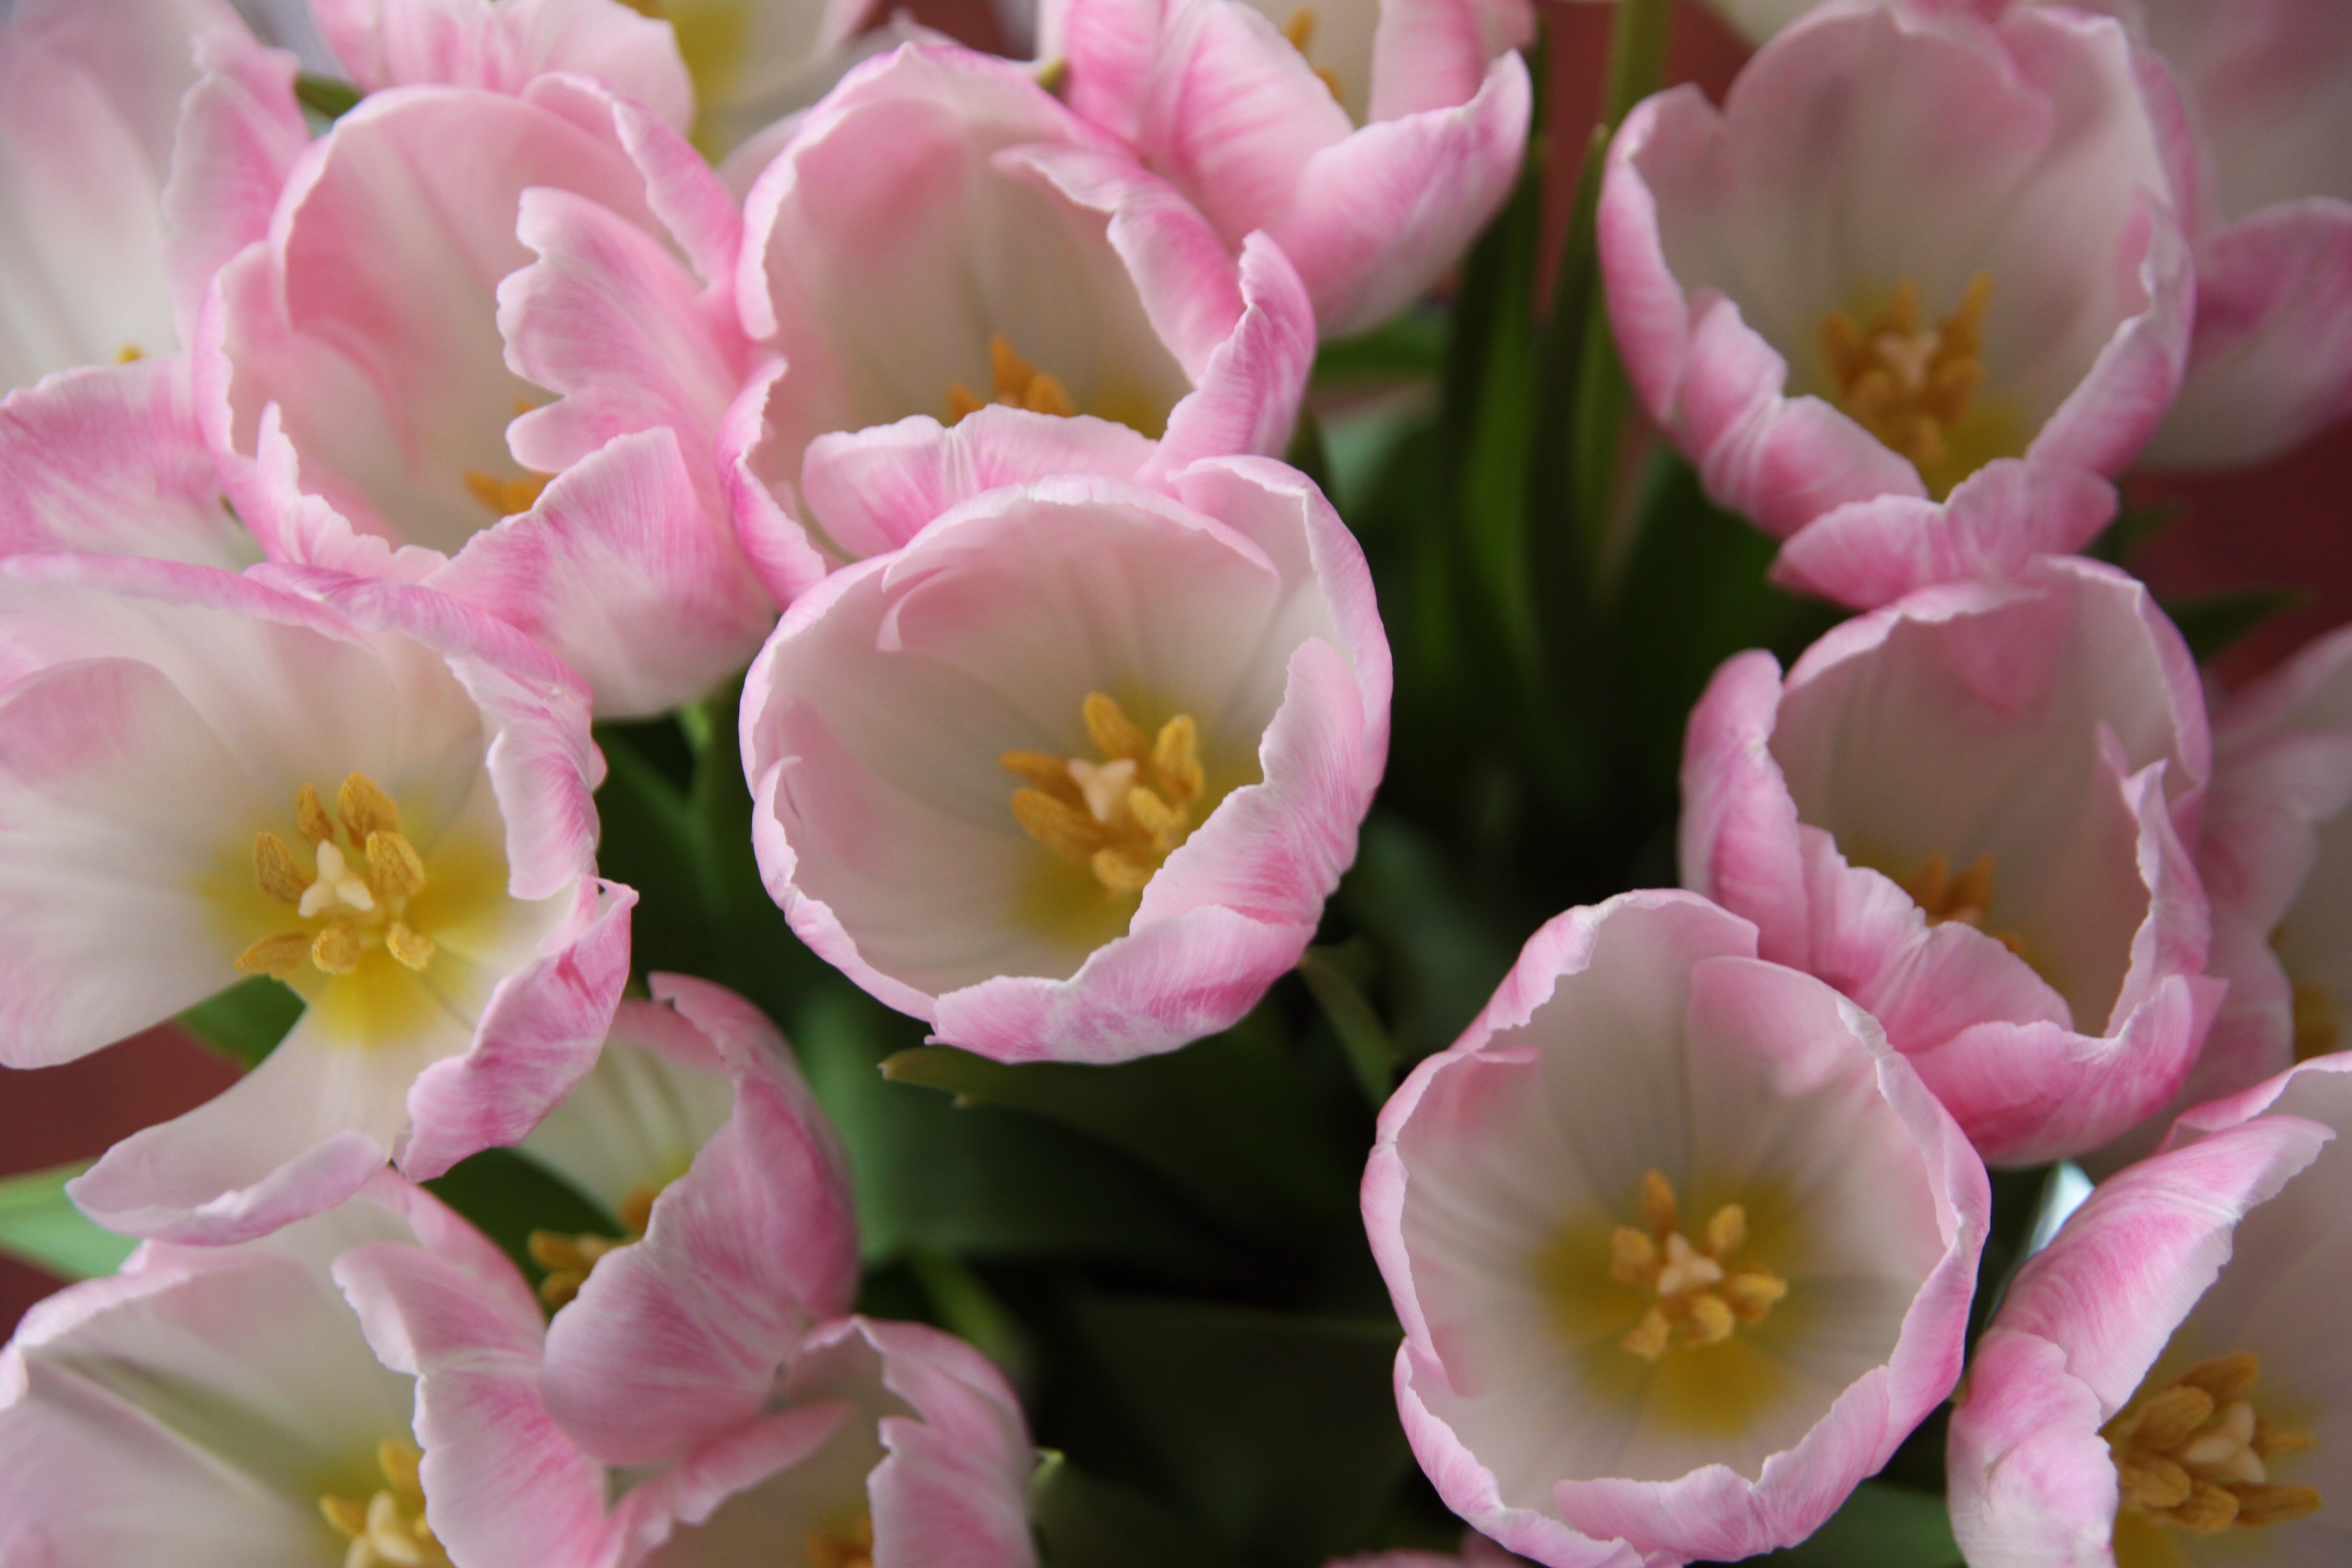
blossom, plant, flower, petal, tulip, stamp, yellow, pink, flora, flowers, holland, tulips, macro photography, flowering plant, land plant